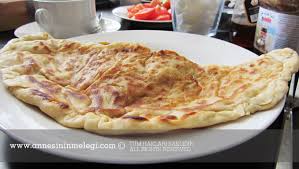
Yemek: gozleme